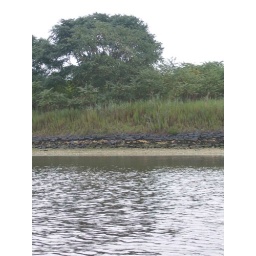
sand bags in Marine Park